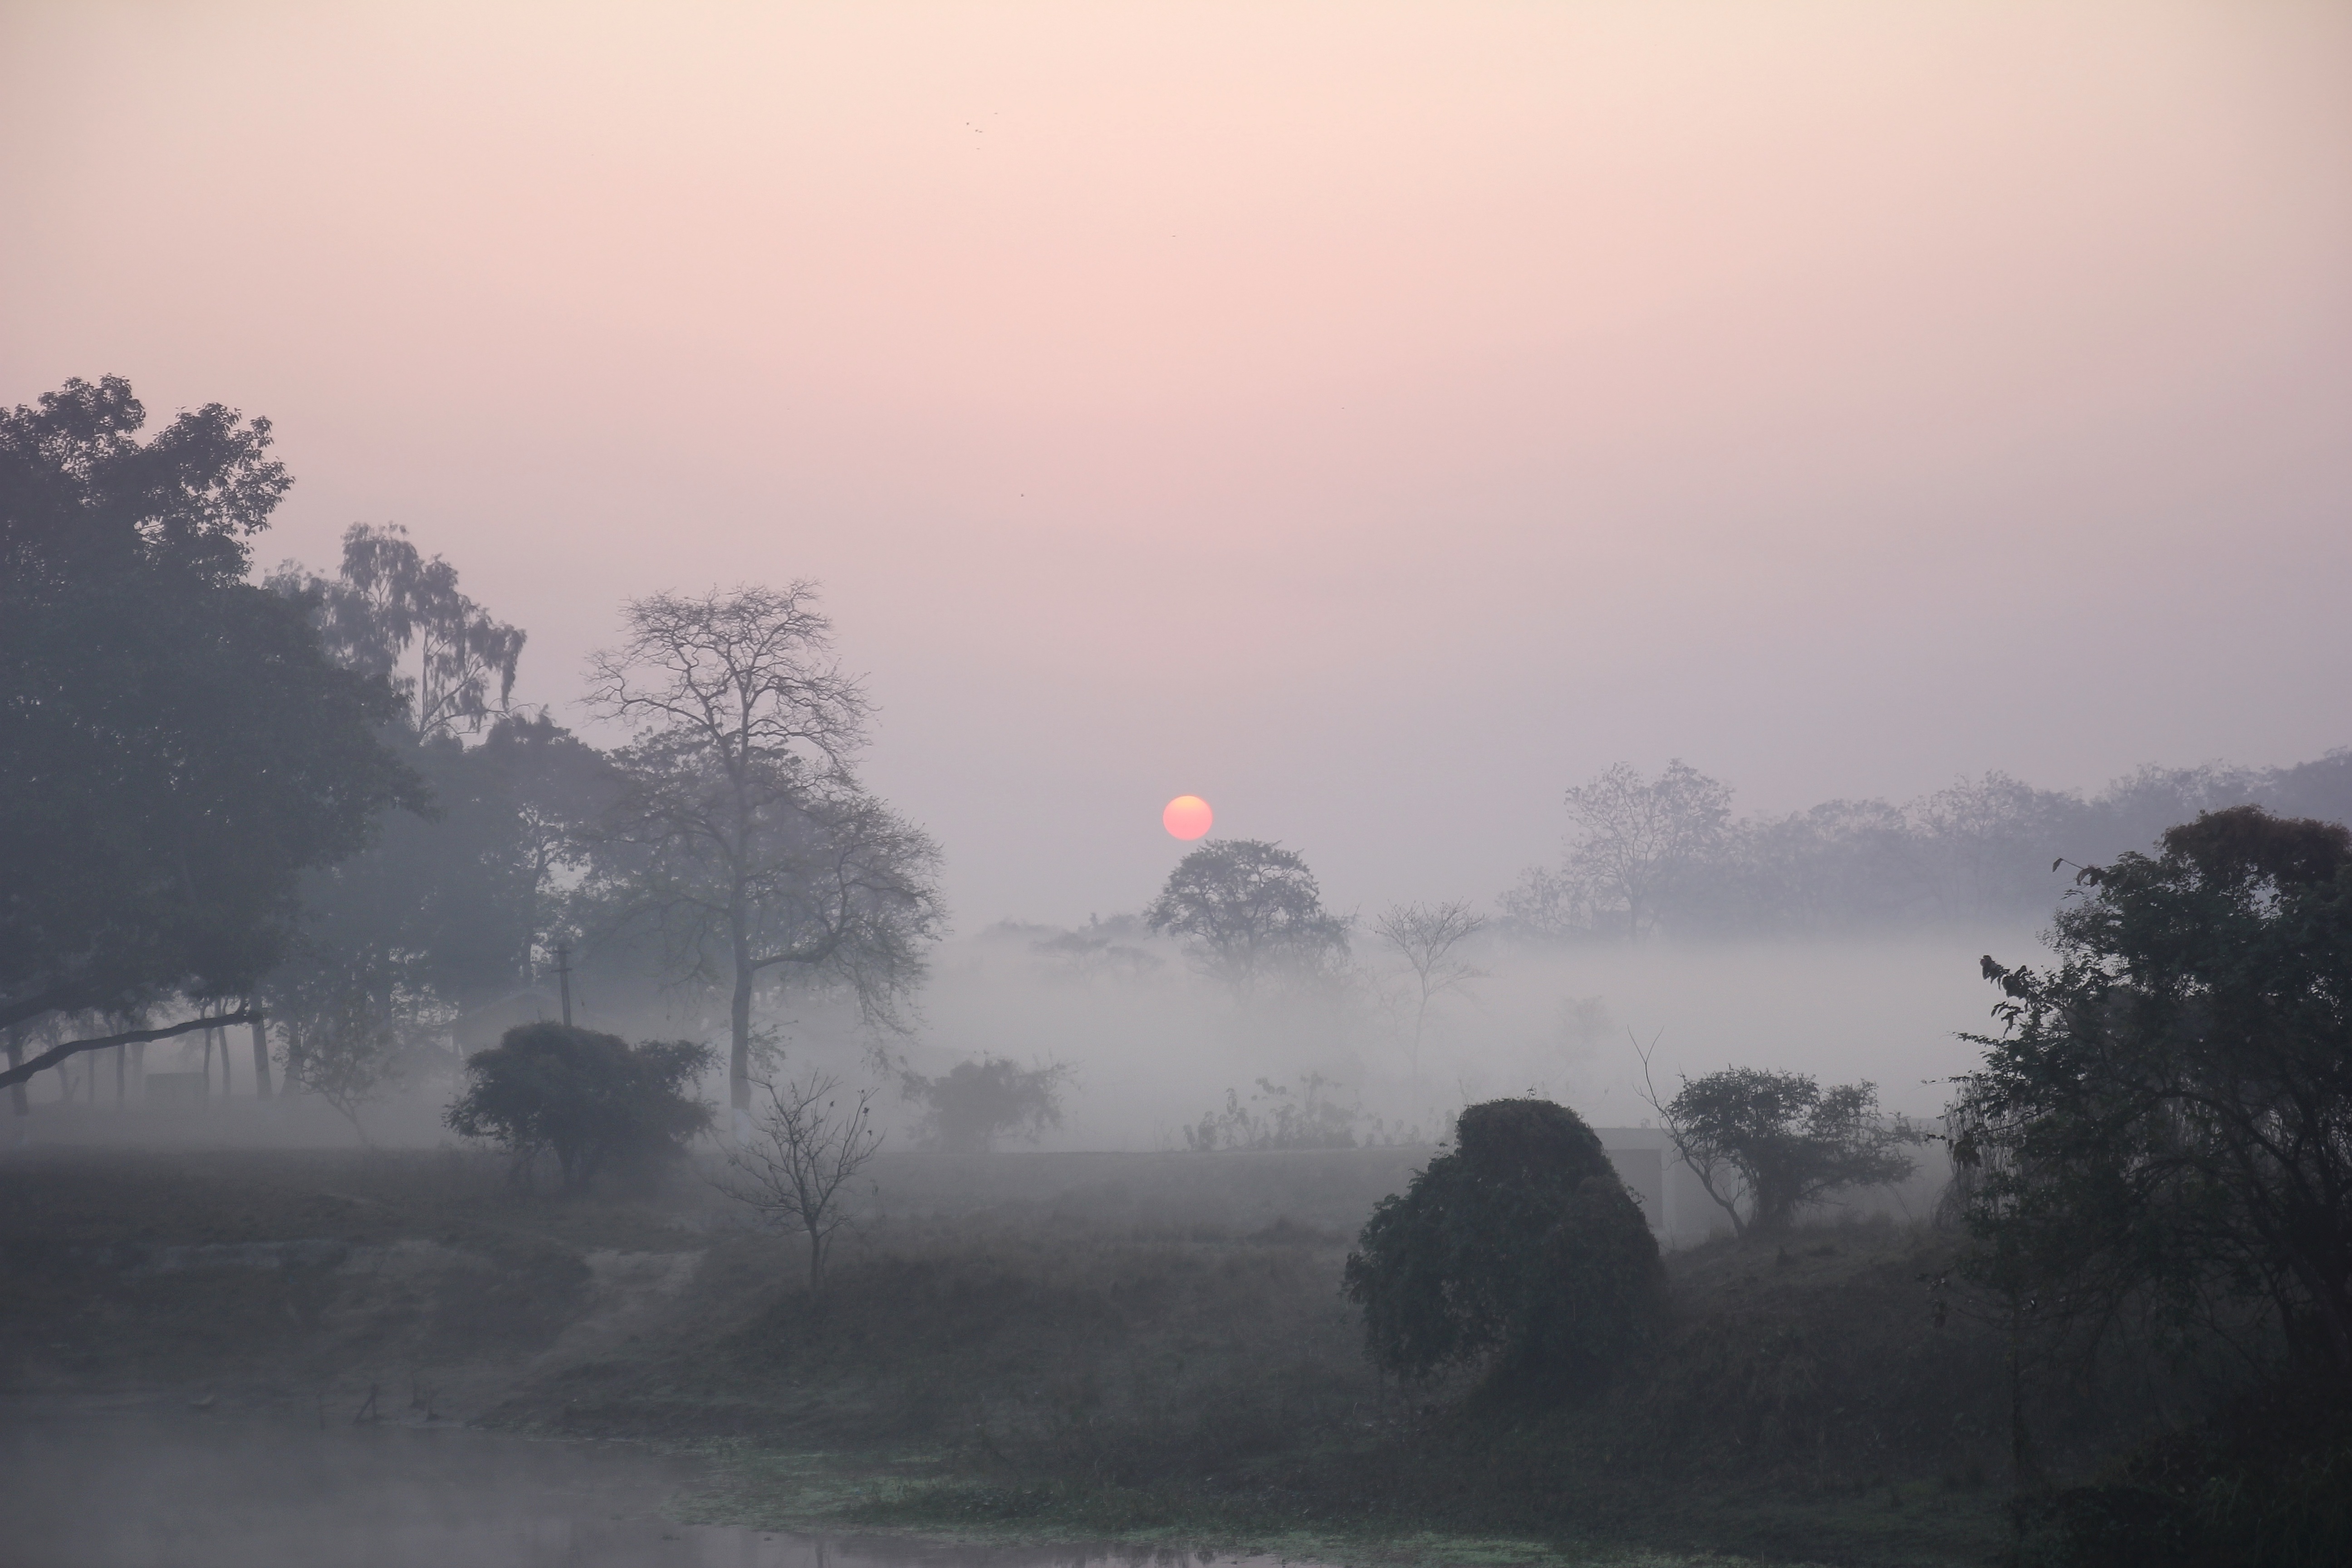
nature, forest, snow, sun, fog, sunrise, mist, countryside, morning, hill, dawn, atmosphere, foggy, dusk, rural, natural, scenery, weather, haze, atmospheric phenomenon